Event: Ecuador Earthquake
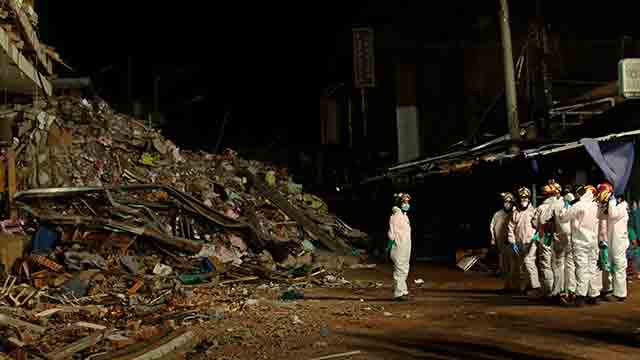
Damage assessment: damage